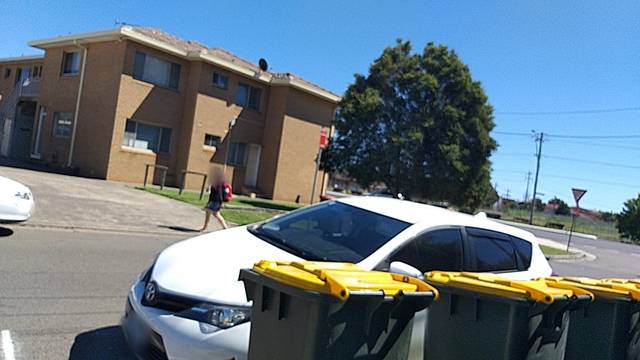
Region: Australia
Coordinates: -33.919, 150.917